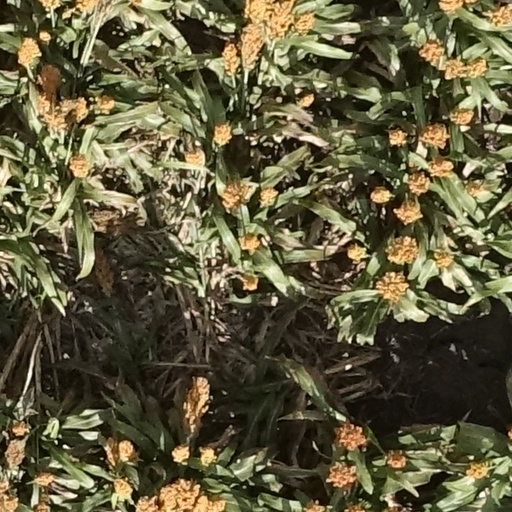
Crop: sorghum